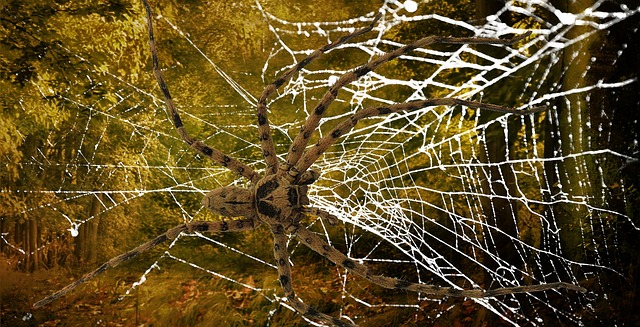
Label: ragno